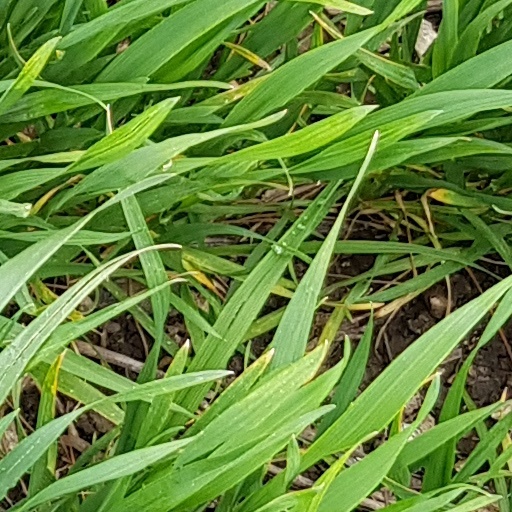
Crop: wheat